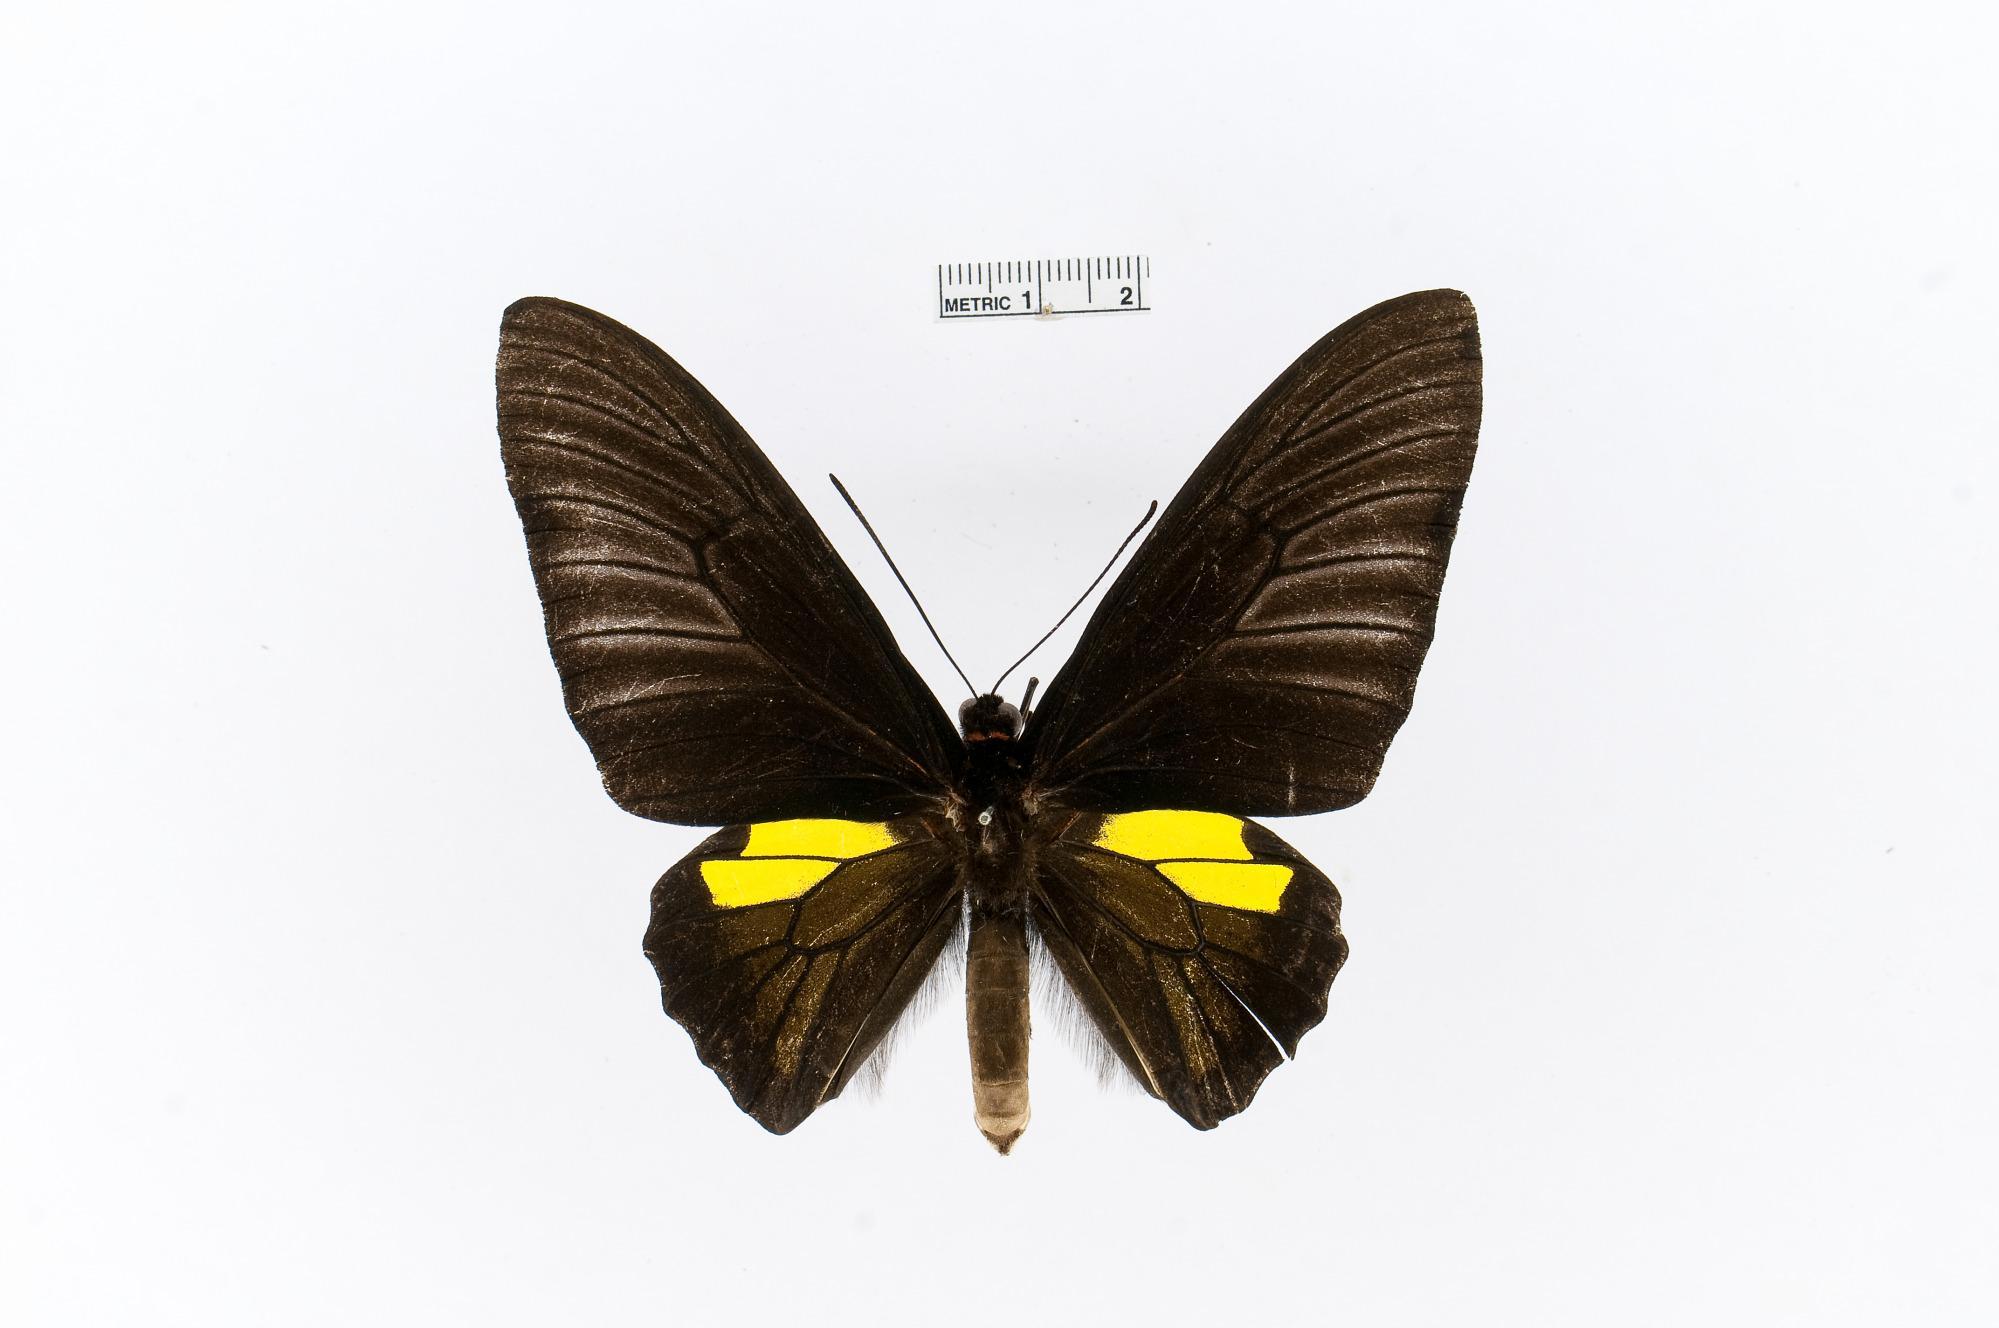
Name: Troides plateni
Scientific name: Troides plateni
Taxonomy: Animalia, Arthropoda, Insecta, Lepidoptera, Papilionidae, Papilioninae